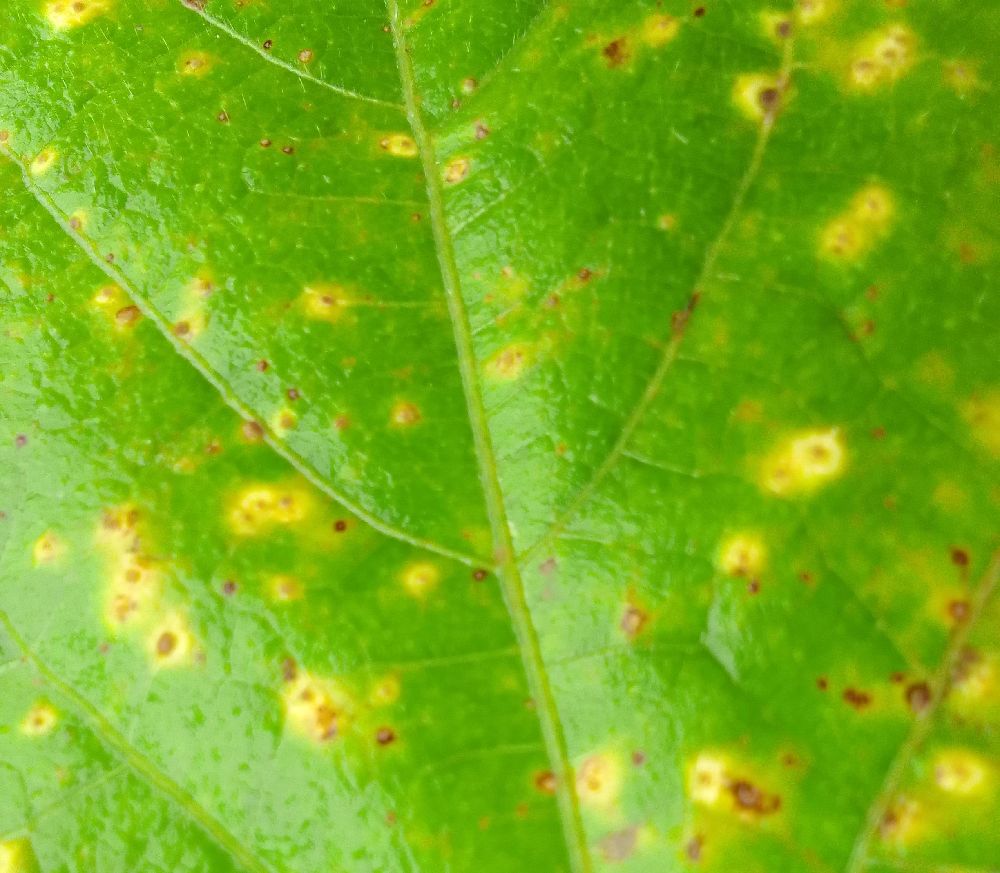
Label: rust